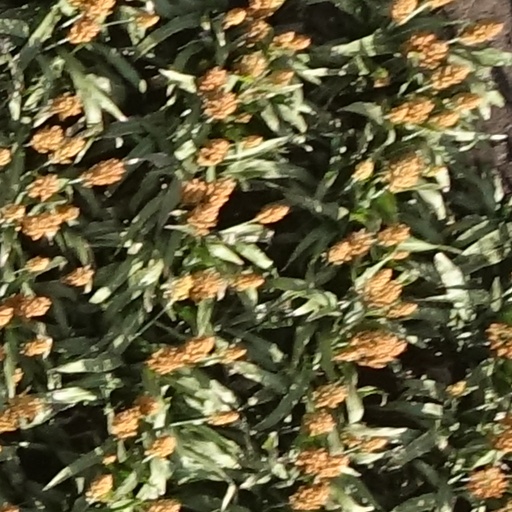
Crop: sorghum